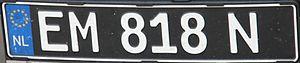
Les plaques d'immatriculation néerlandaises sont délivrées par le Rijksdienst voor het Wegverkeer, l'organisme d'État chargé de la réglementation du trafic routier. Un véhicule se voit assigné le numéro d'immatriculation présent sur son certificat d'immatriculation.